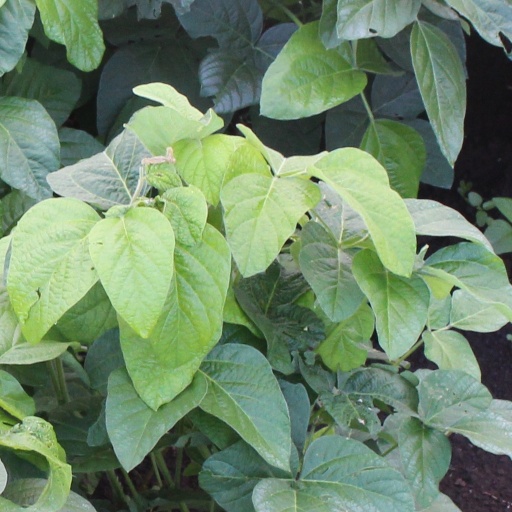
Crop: soybean